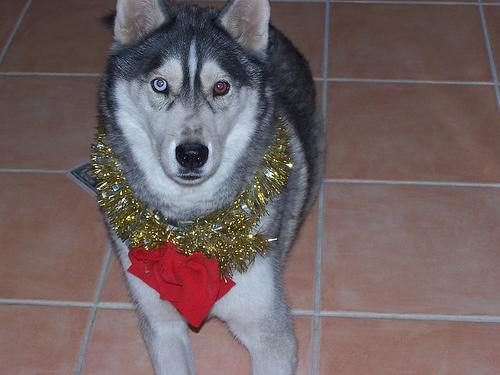
Siberian_husky